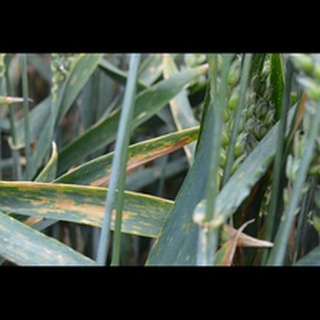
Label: wheat_septoria